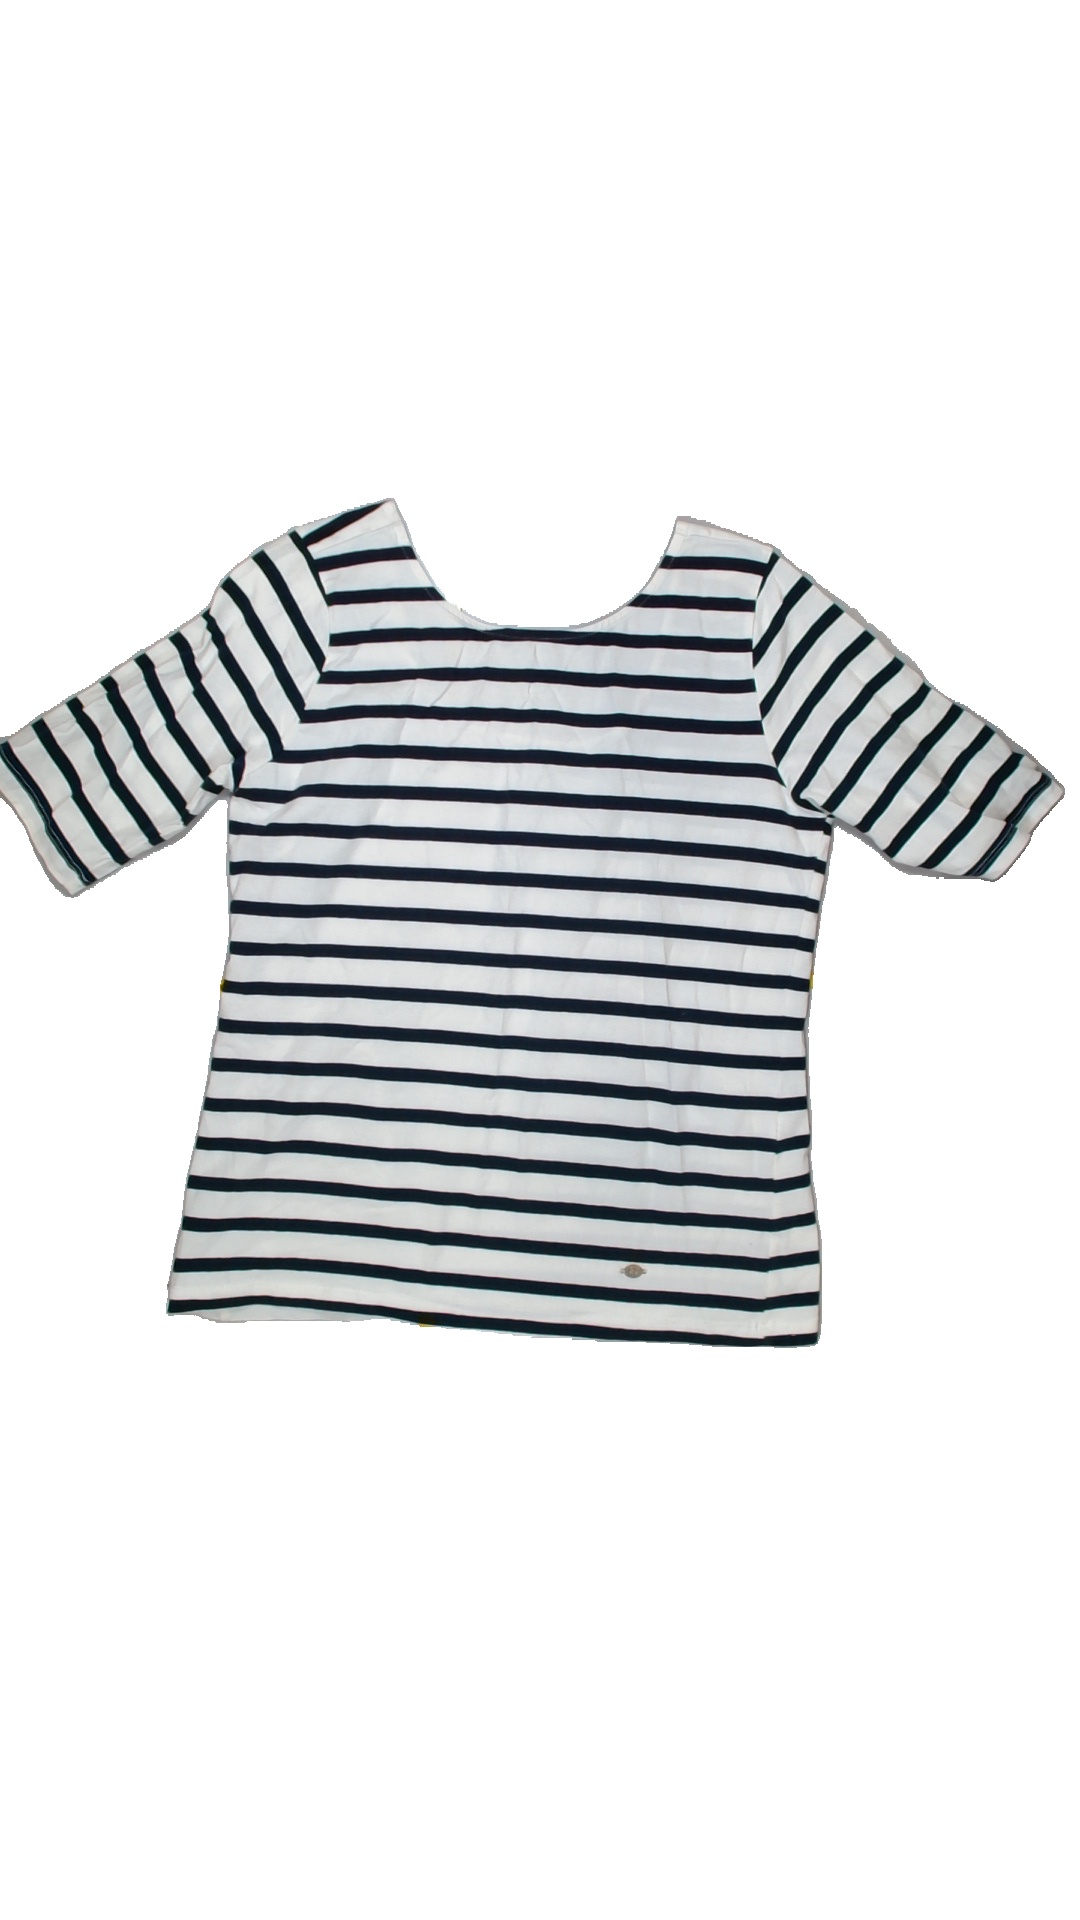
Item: Shirt (Ladies)
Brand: Not Applicable
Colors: White, Blue
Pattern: Striped
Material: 95%cotton 5%elastan
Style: No trend
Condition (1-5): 4
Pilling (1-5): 4
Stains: No
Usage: Reuse
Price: <50